David Schweitzer

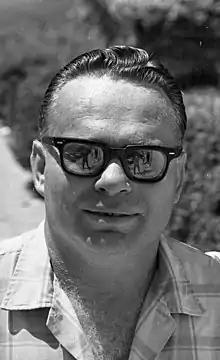
Schweitzer in 1969

David Schweitzer (18 July 1925 – 17 August 1997) was an Israeli football player and manager who was active at both professional and international levels.